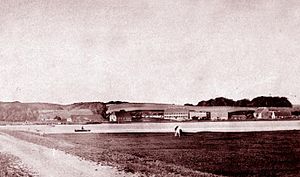
Hadsunds historie / Markedsbyen (1854-1910)
Hadsund set fra syd i 1878.  Taget fra sydsiden og ind over Hadsund hvor man bl.a. kan se det tidligere Hotel Hadsund i midten af billedet.
Hadsund set fra syd, 1878. Gæstgivergården og kornpakhusene dominerede landskabet. Taget i 1875 fra syd siden og ind over Hadsund hvor man b.la. kan se Hotel Hadsund.
Hadsund har siden 1100-tallet været benyttet som et overfartssted over Mariager Fjord. Her slog vejen fra Hobro langs fjordens nordkyst et slag helt ned til vandkanten ved Sundhusene og færgegården og fortsatte derfra videre nordpå mod Aalborg. Men det var først med ændringerne i landbrugets struktur i årtierne omkring år 1800, at der blev behov for mere end et færgested ved Hadsund.